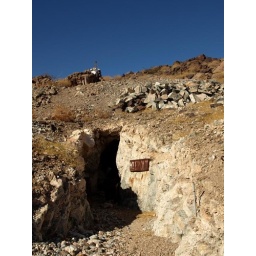
Jennifer ignores the sign and reads a book in the only shade for miles